Irrfan Khan

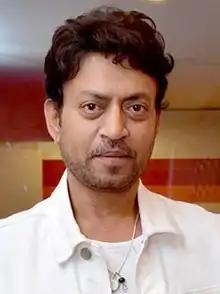
Khan at an event in 2015

Irrfan Khan (born Sahabzade Irfan Ali Khan; 7 January 196729 April 2020) was an Indian actor who worked in Indian cinema as well as British and American films. Widely regarded as one of the finest actors in world cinema, Khan's career spanned over 30 years and earned him numerous accolades, including a National Film Award, an Asian Film Award, and six Filmfare Awards. In 2011, he was awarded the Padma Shri, India's fourth highest civilian honour. In 2021, he was posthumously awarded the Filmfare Lifetime Achievement Award.